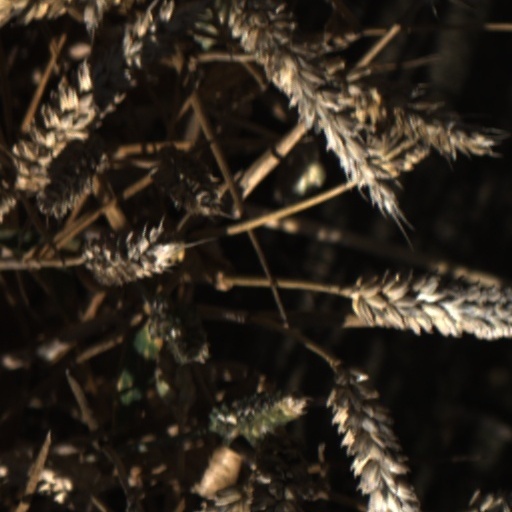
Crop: wheat